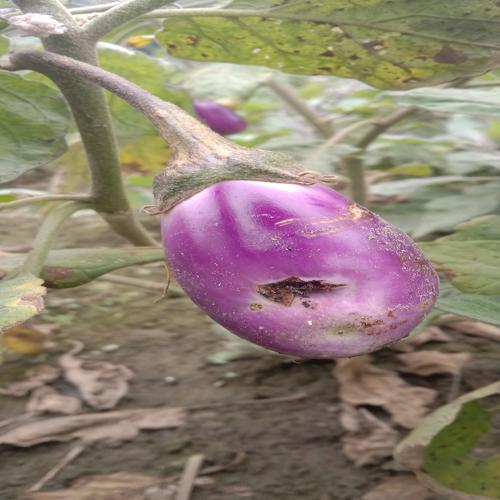
Label: Shoot and Fruit Borer